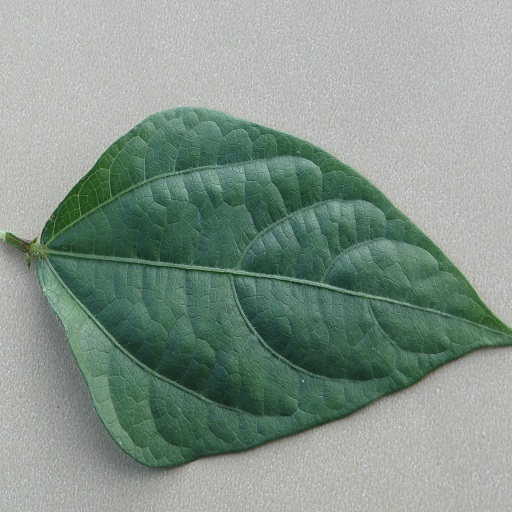
Label: Healthy